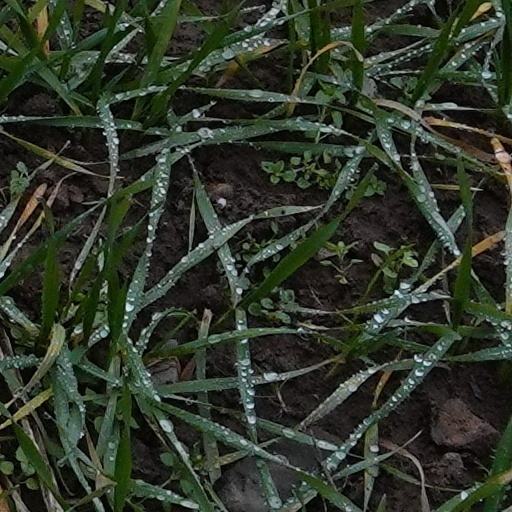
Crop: wheat